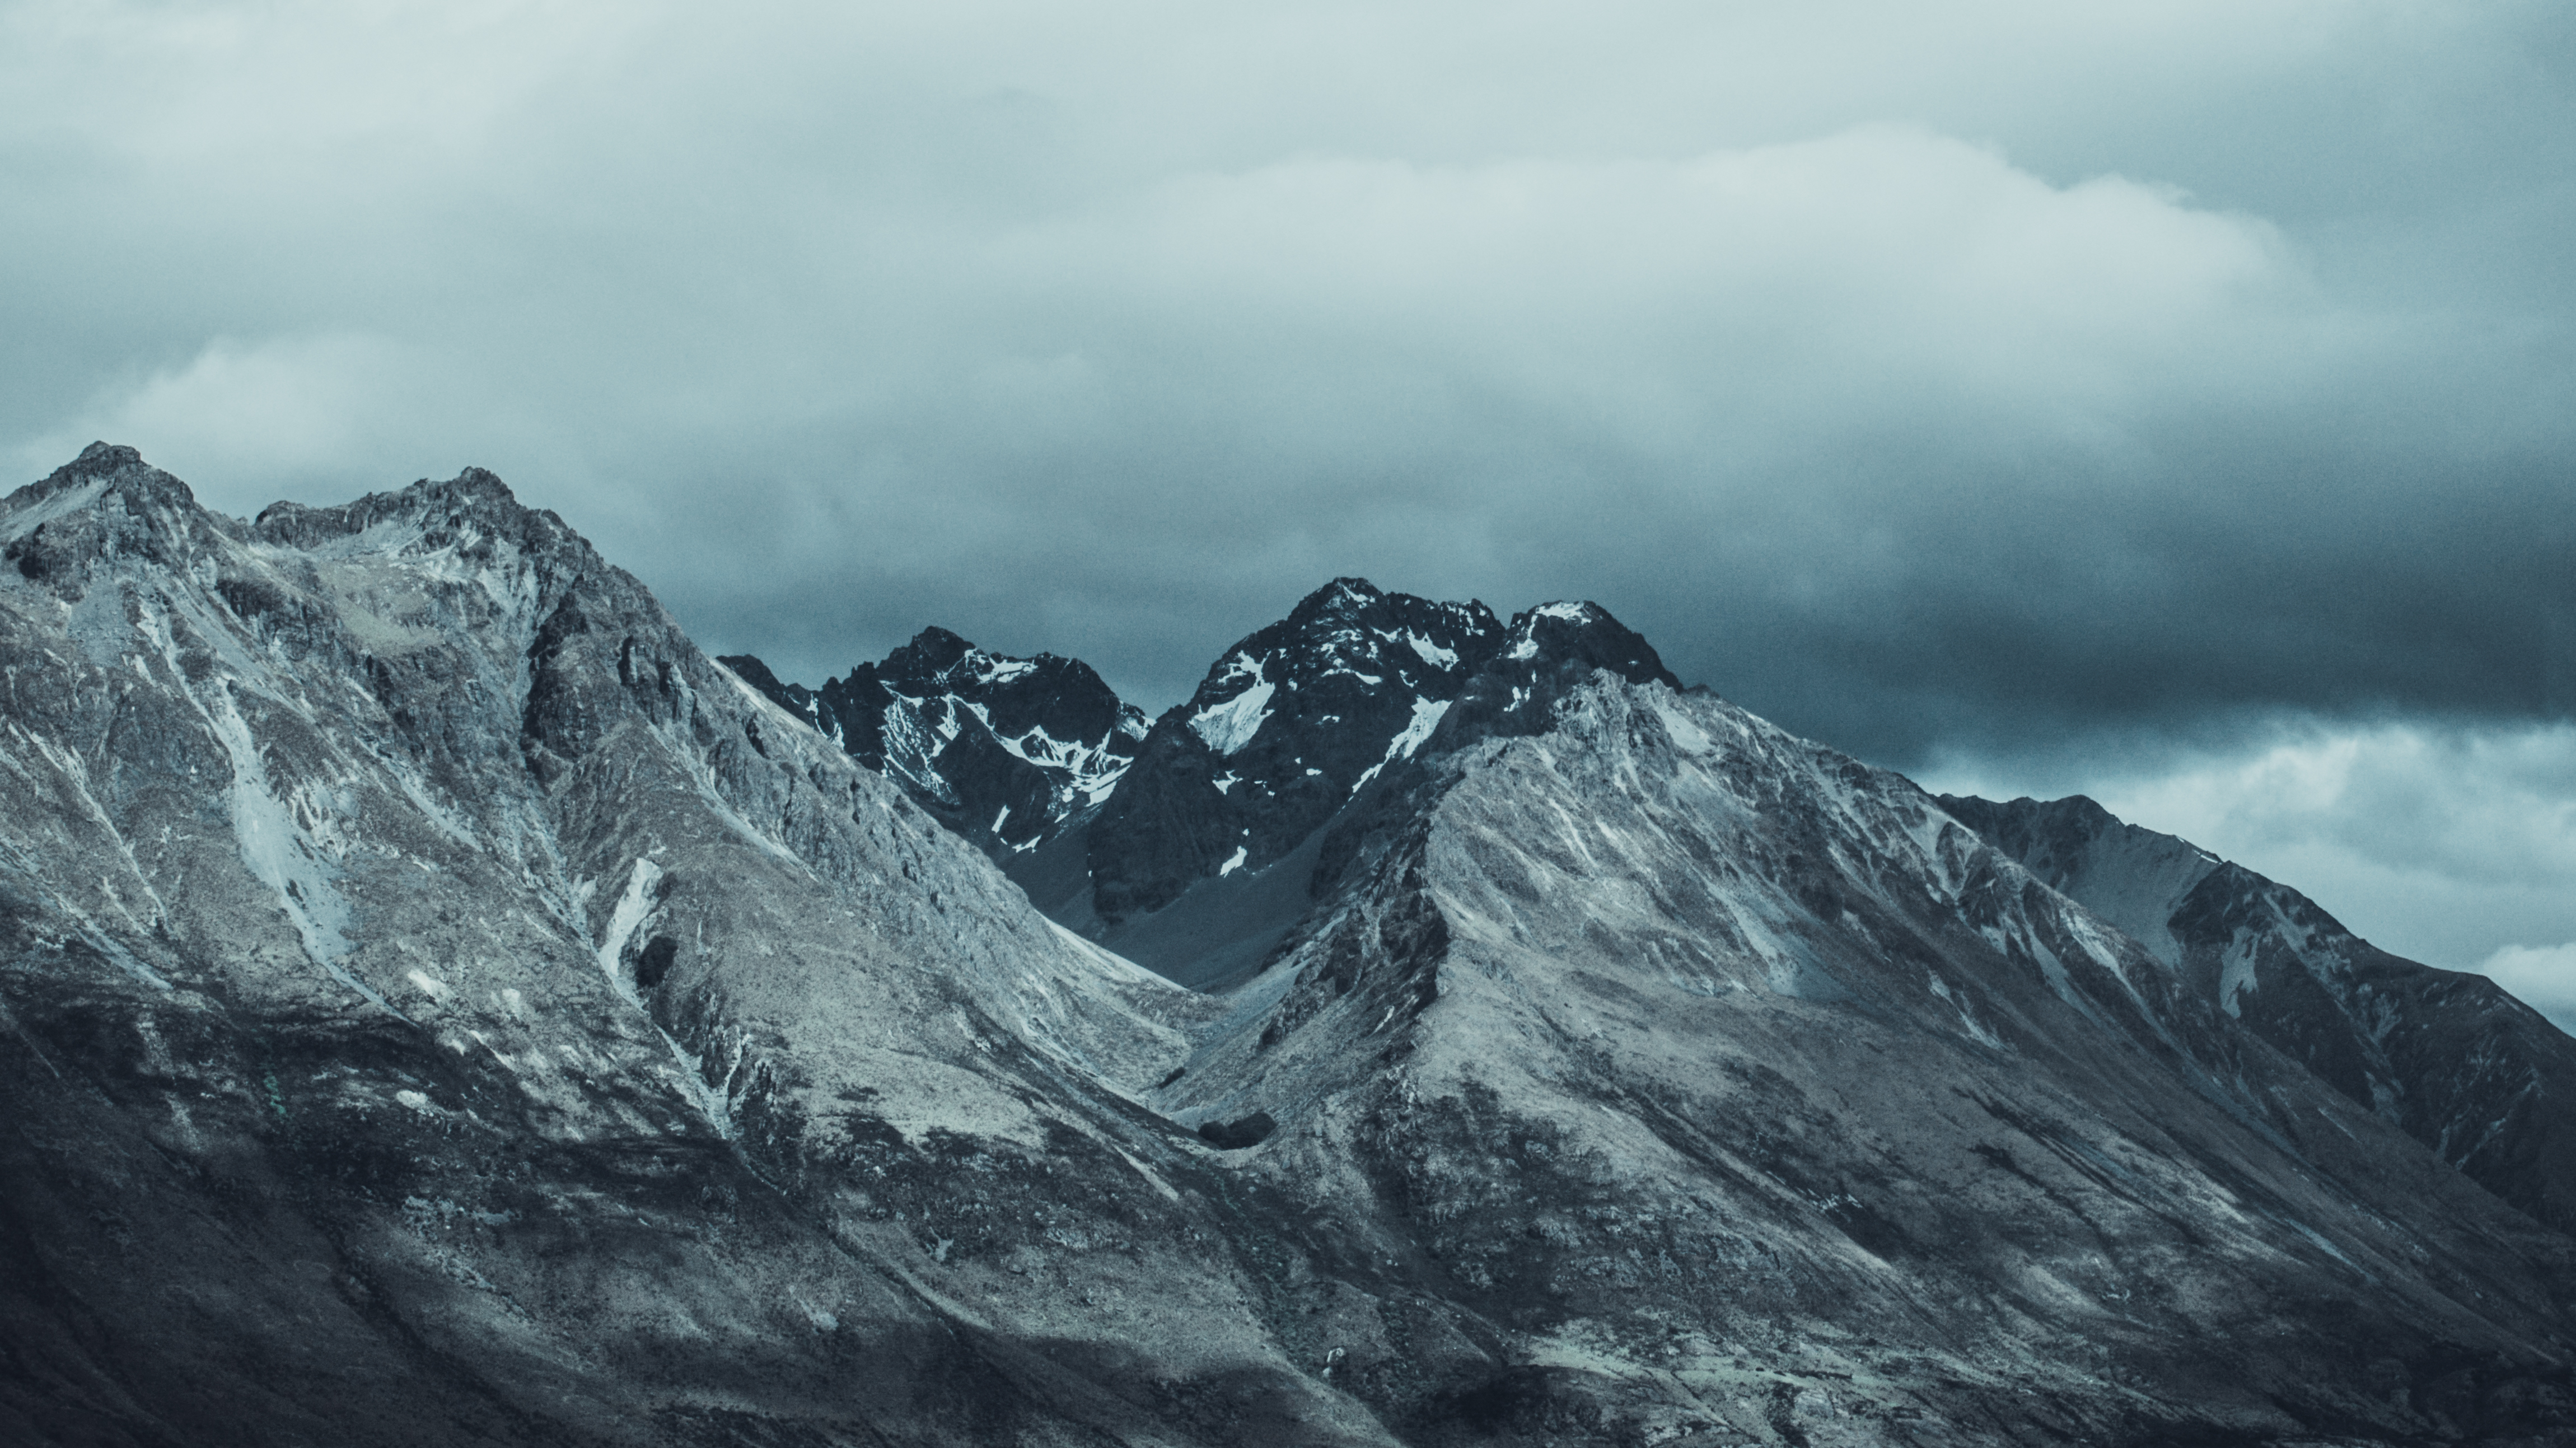
landscape, nature, rock, mountain, snow, cloud, peak, mountain range, weather, ridge, summit, mountaineering, alps, plateau, fell, cirque, landform, mountain pass, geographical feature, atmospheric phenomenon, mountainous landforms